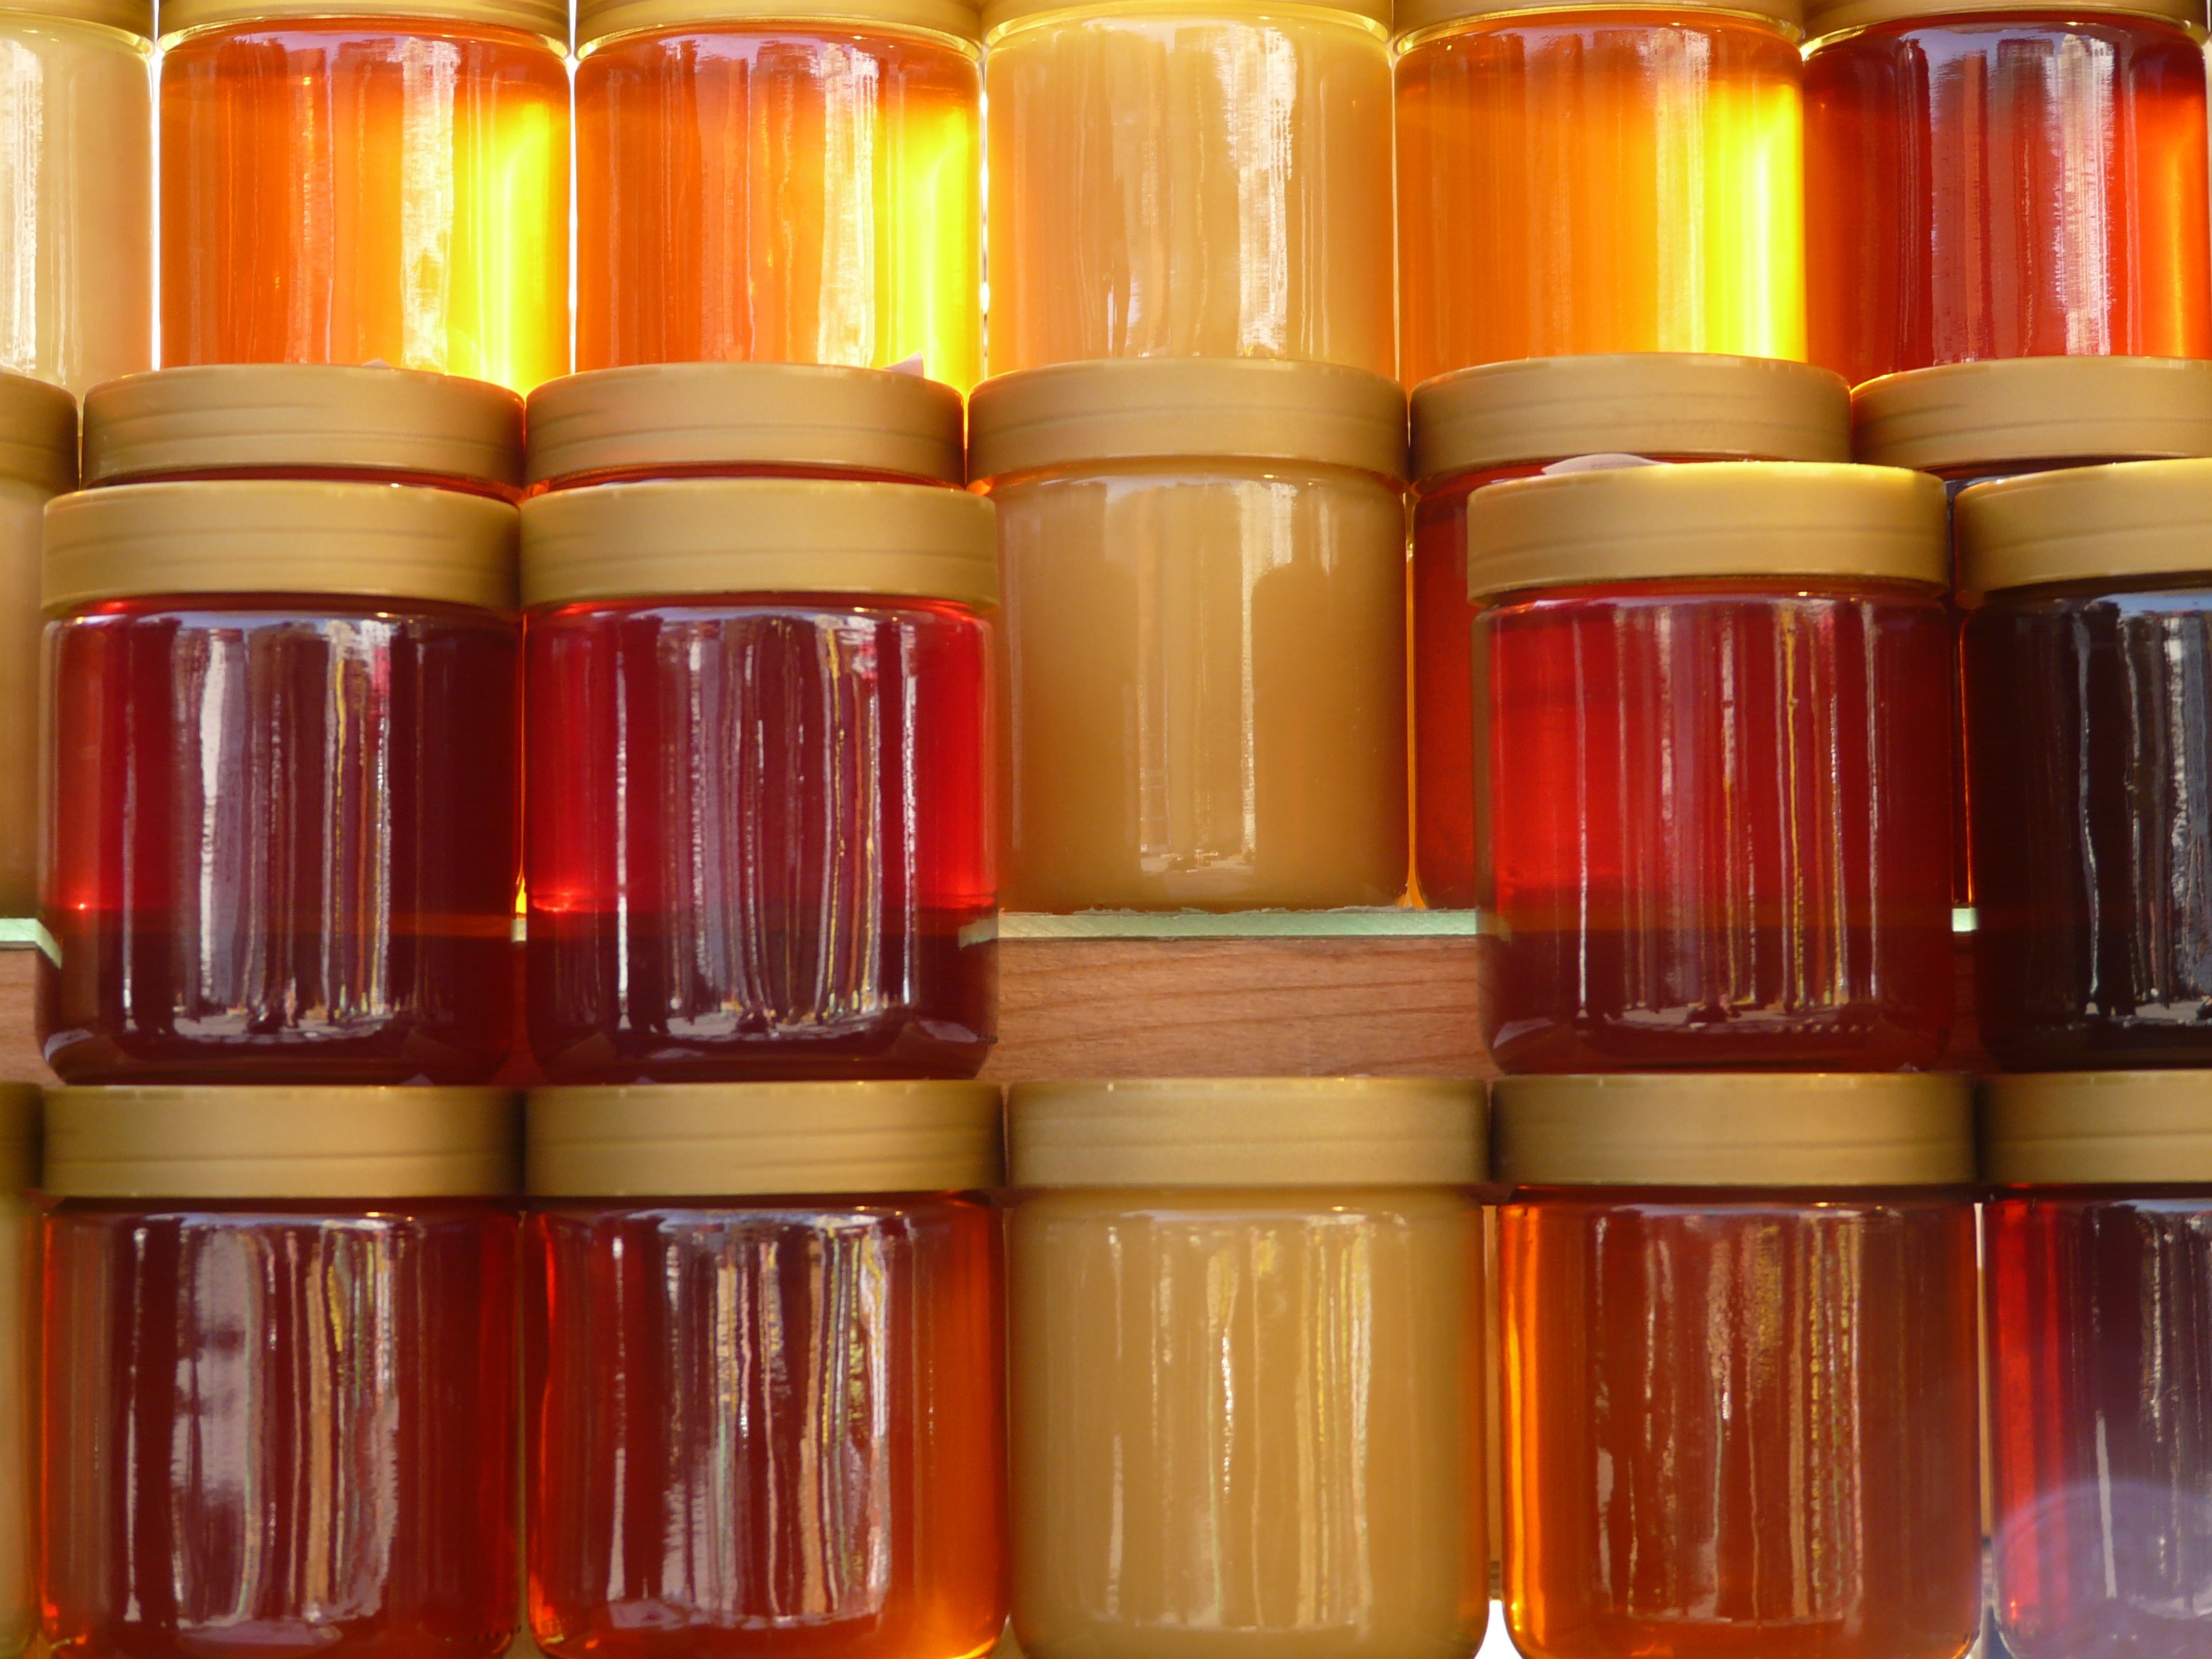
sweet, honey, food, color, bottle, close, product, beekeeper, canning, back light, beekeeping, man made object, honey jar, honey for sale